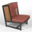
Label: chair